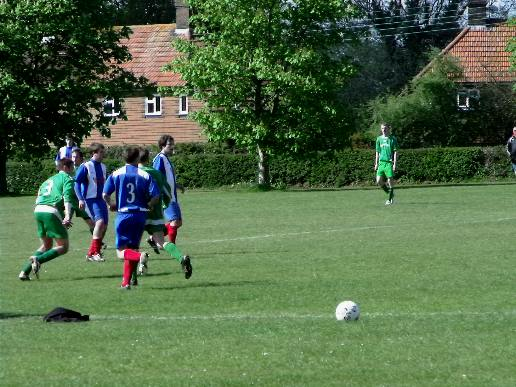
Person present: Yes